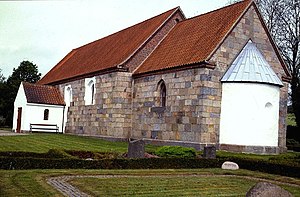
Tulstrup Kirke (Skanderborg Kommune)
Tulstrup Kirke set fra sydøst.
Tulstrup Kirke, Skanderborg Kommune - Tympanon over våbenhusets dør
Tulstrup Kirke, Tulstrup Sogn, Gjern Herred i det tidligere Skanderborg Amt.